George L. Rives

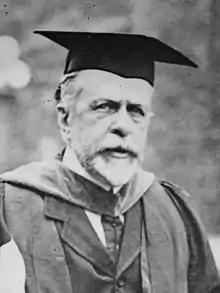

George Lockhart Rives (May 1, 1849 – August 18, 1917), was an American lawyer, politician, and author who served as United States Assistant Secretary of State from 1887 to 1889.